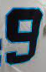
Number: 9